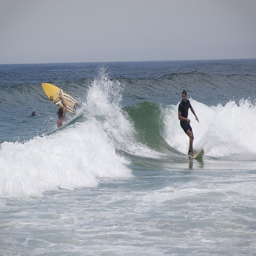
A man riding a wave on top of a surfboard in the ocean.
One surfer surfs down a wave with other surfers in the background.
The surfers are surfing on their boards together
A surfer falls off his board as another rides the wave.
Two surfers, one surfing, one preparing to surf, on the waves in the ocean.